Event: Nepal Earthquake
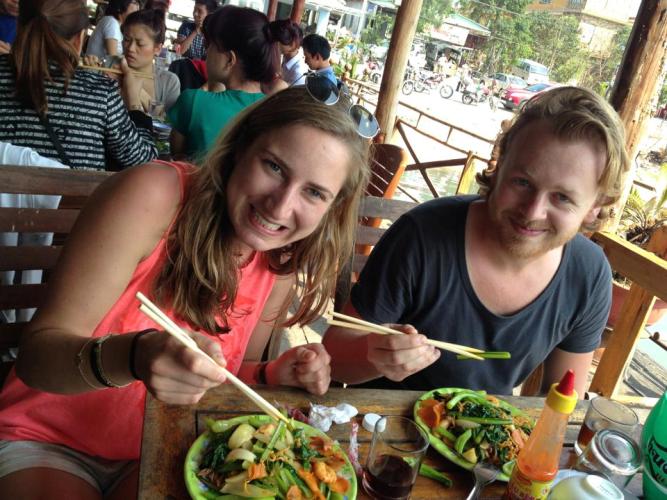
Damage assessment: no_damage